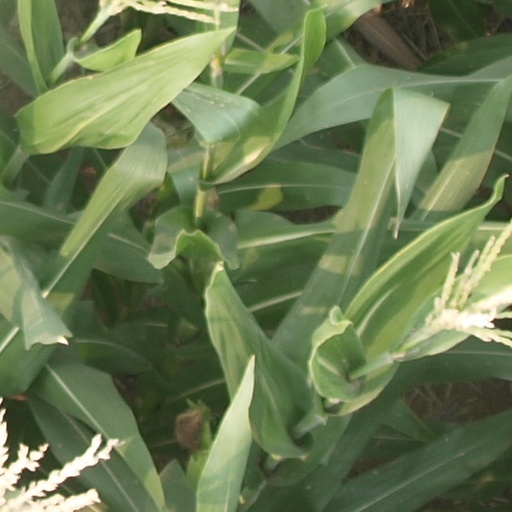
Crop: maize; corn